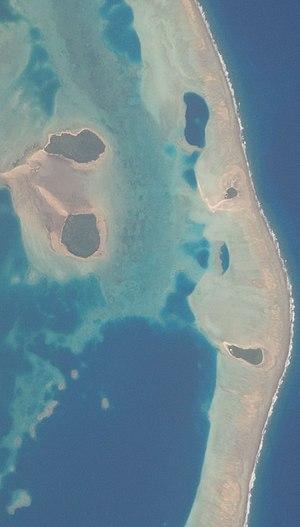
le lagon de l'île de Wallis vu depuis l'espace. Les îlots suivants sont visibles (de haut en bas et de gauche à droite)
Nukuhifala est un îlot de Wallis-et-Futuna, situé dans le lagon de Wallis. Il appartient au village de Mata Utu.
Fugalei est un îlot de Wallis-et-Futuna, situé dans le lagon de Wallis. Il est rattaché au district de Hahake.
Luaniva est un îlot de Wallis-et-Futuna. Il est situé dans le lagon de Wallis et dépend du district de Hahake.